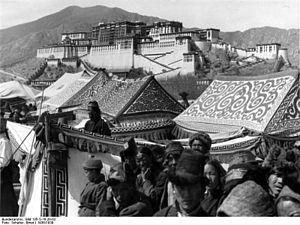
Losar est le nom de la fête du Nouvel An tibétain. Losar signifie littéralement nouvelle année. Avec le festival de la Grande Prière fondé par Tsongkhapa en 1409, c'est l'une des deux fêtes bouddhistes les plus importantes au Tibet.